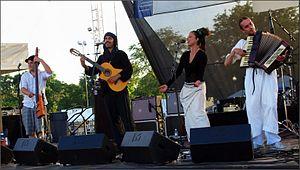
Watcha Clan est un groupe français qui mélange des influences ragga, dub, electro et jungle.
Voici une liste d'artistes de jungle et drum and bass triée alphabétiquement par nom d'artiste.